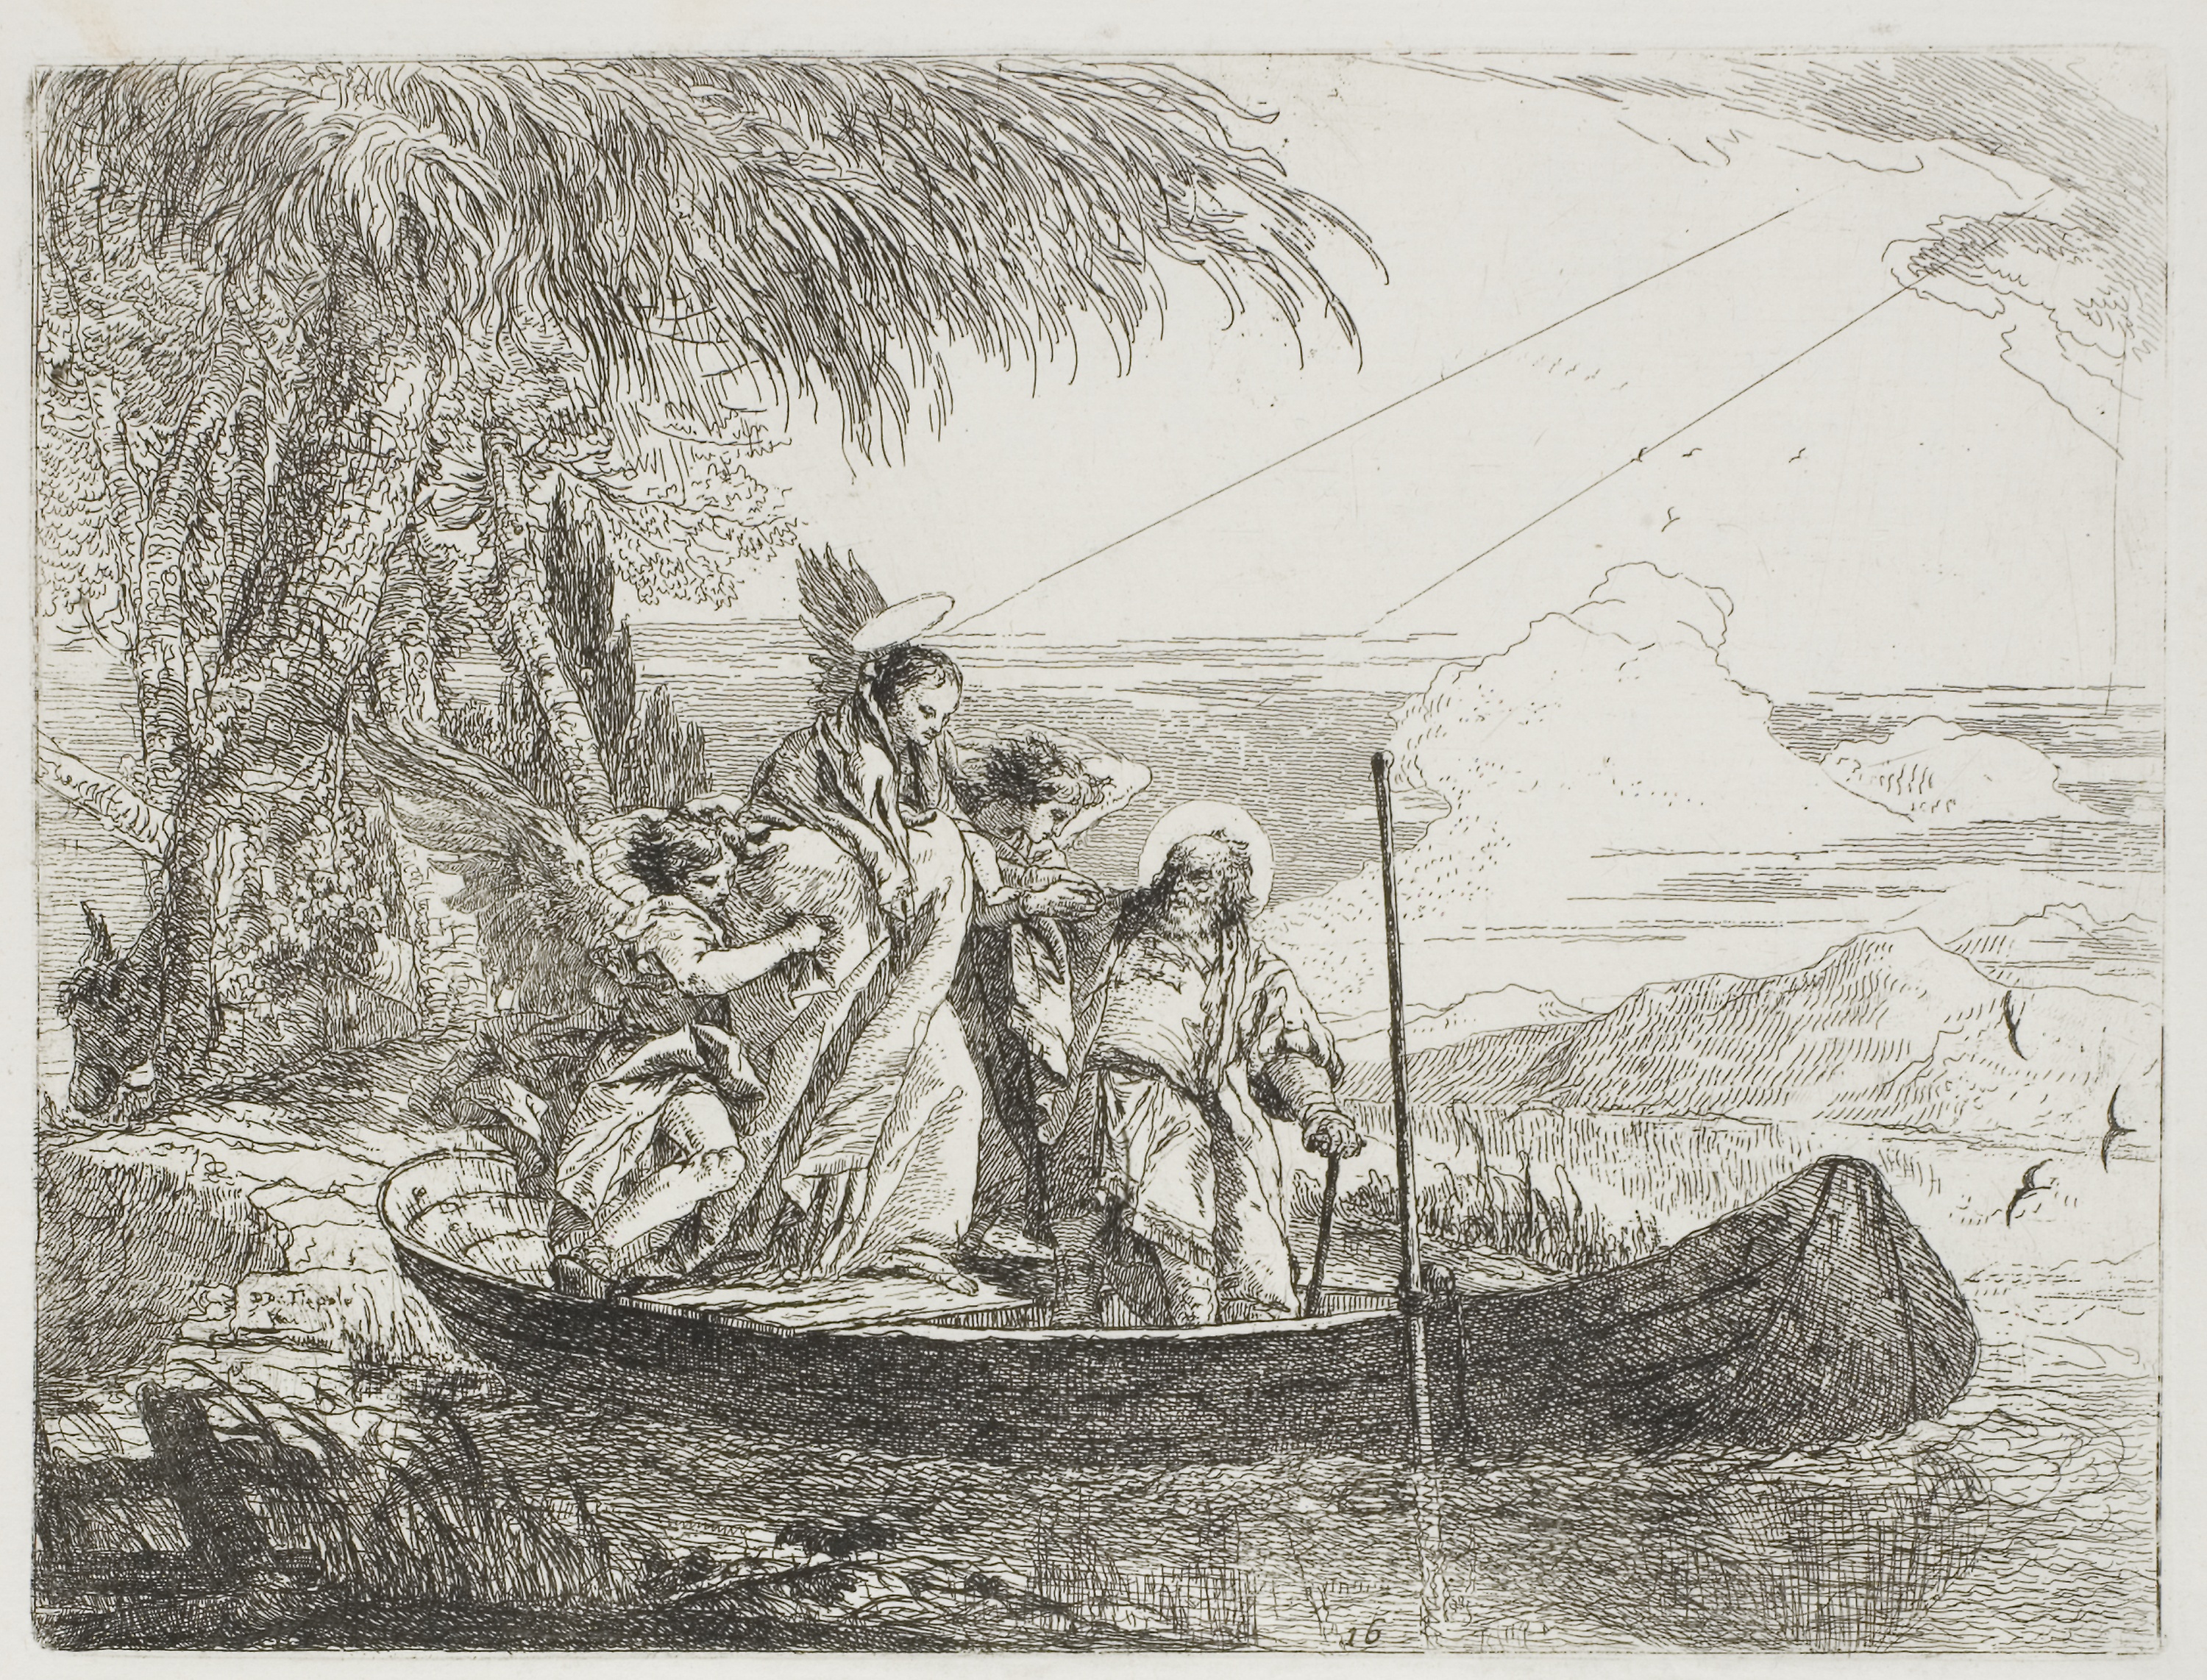
black and white, tree, art, drawing, artwork, illustration, visual arts, sketch, monochrome, painting